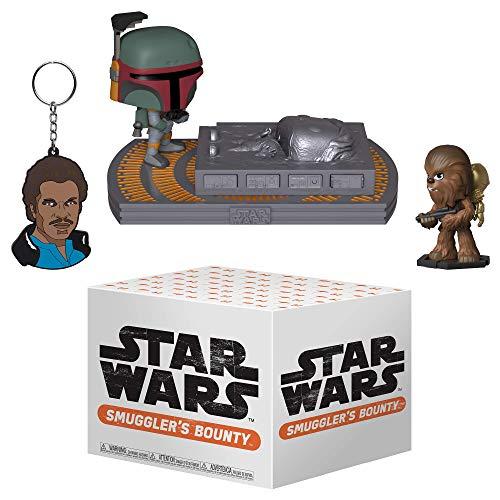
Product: Funko Star Wars Smuggler's Bounty Box, Cloud City Theme
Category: Toys & Games | Toy Figures & Playsets | Action Figures
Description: The cloud city theme Star Wars Smuggler's Bounty Box includes the Boba gets his bounty pop Movie moment, a Lando Calrissian Keychain, and a Chewbacca with c-3p0c mystery Mini.
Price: $31.78
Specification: ProductDimensions:6.5x10x8inches|ItemWeight:2.15pounds|ShippingWeight:2.15pounds(Viewshippingratesandpolicies)|ASIN:B07GHLQVDF|Itemmodelnumber:36148|Manufacturerrecommendedage:6yearsandup